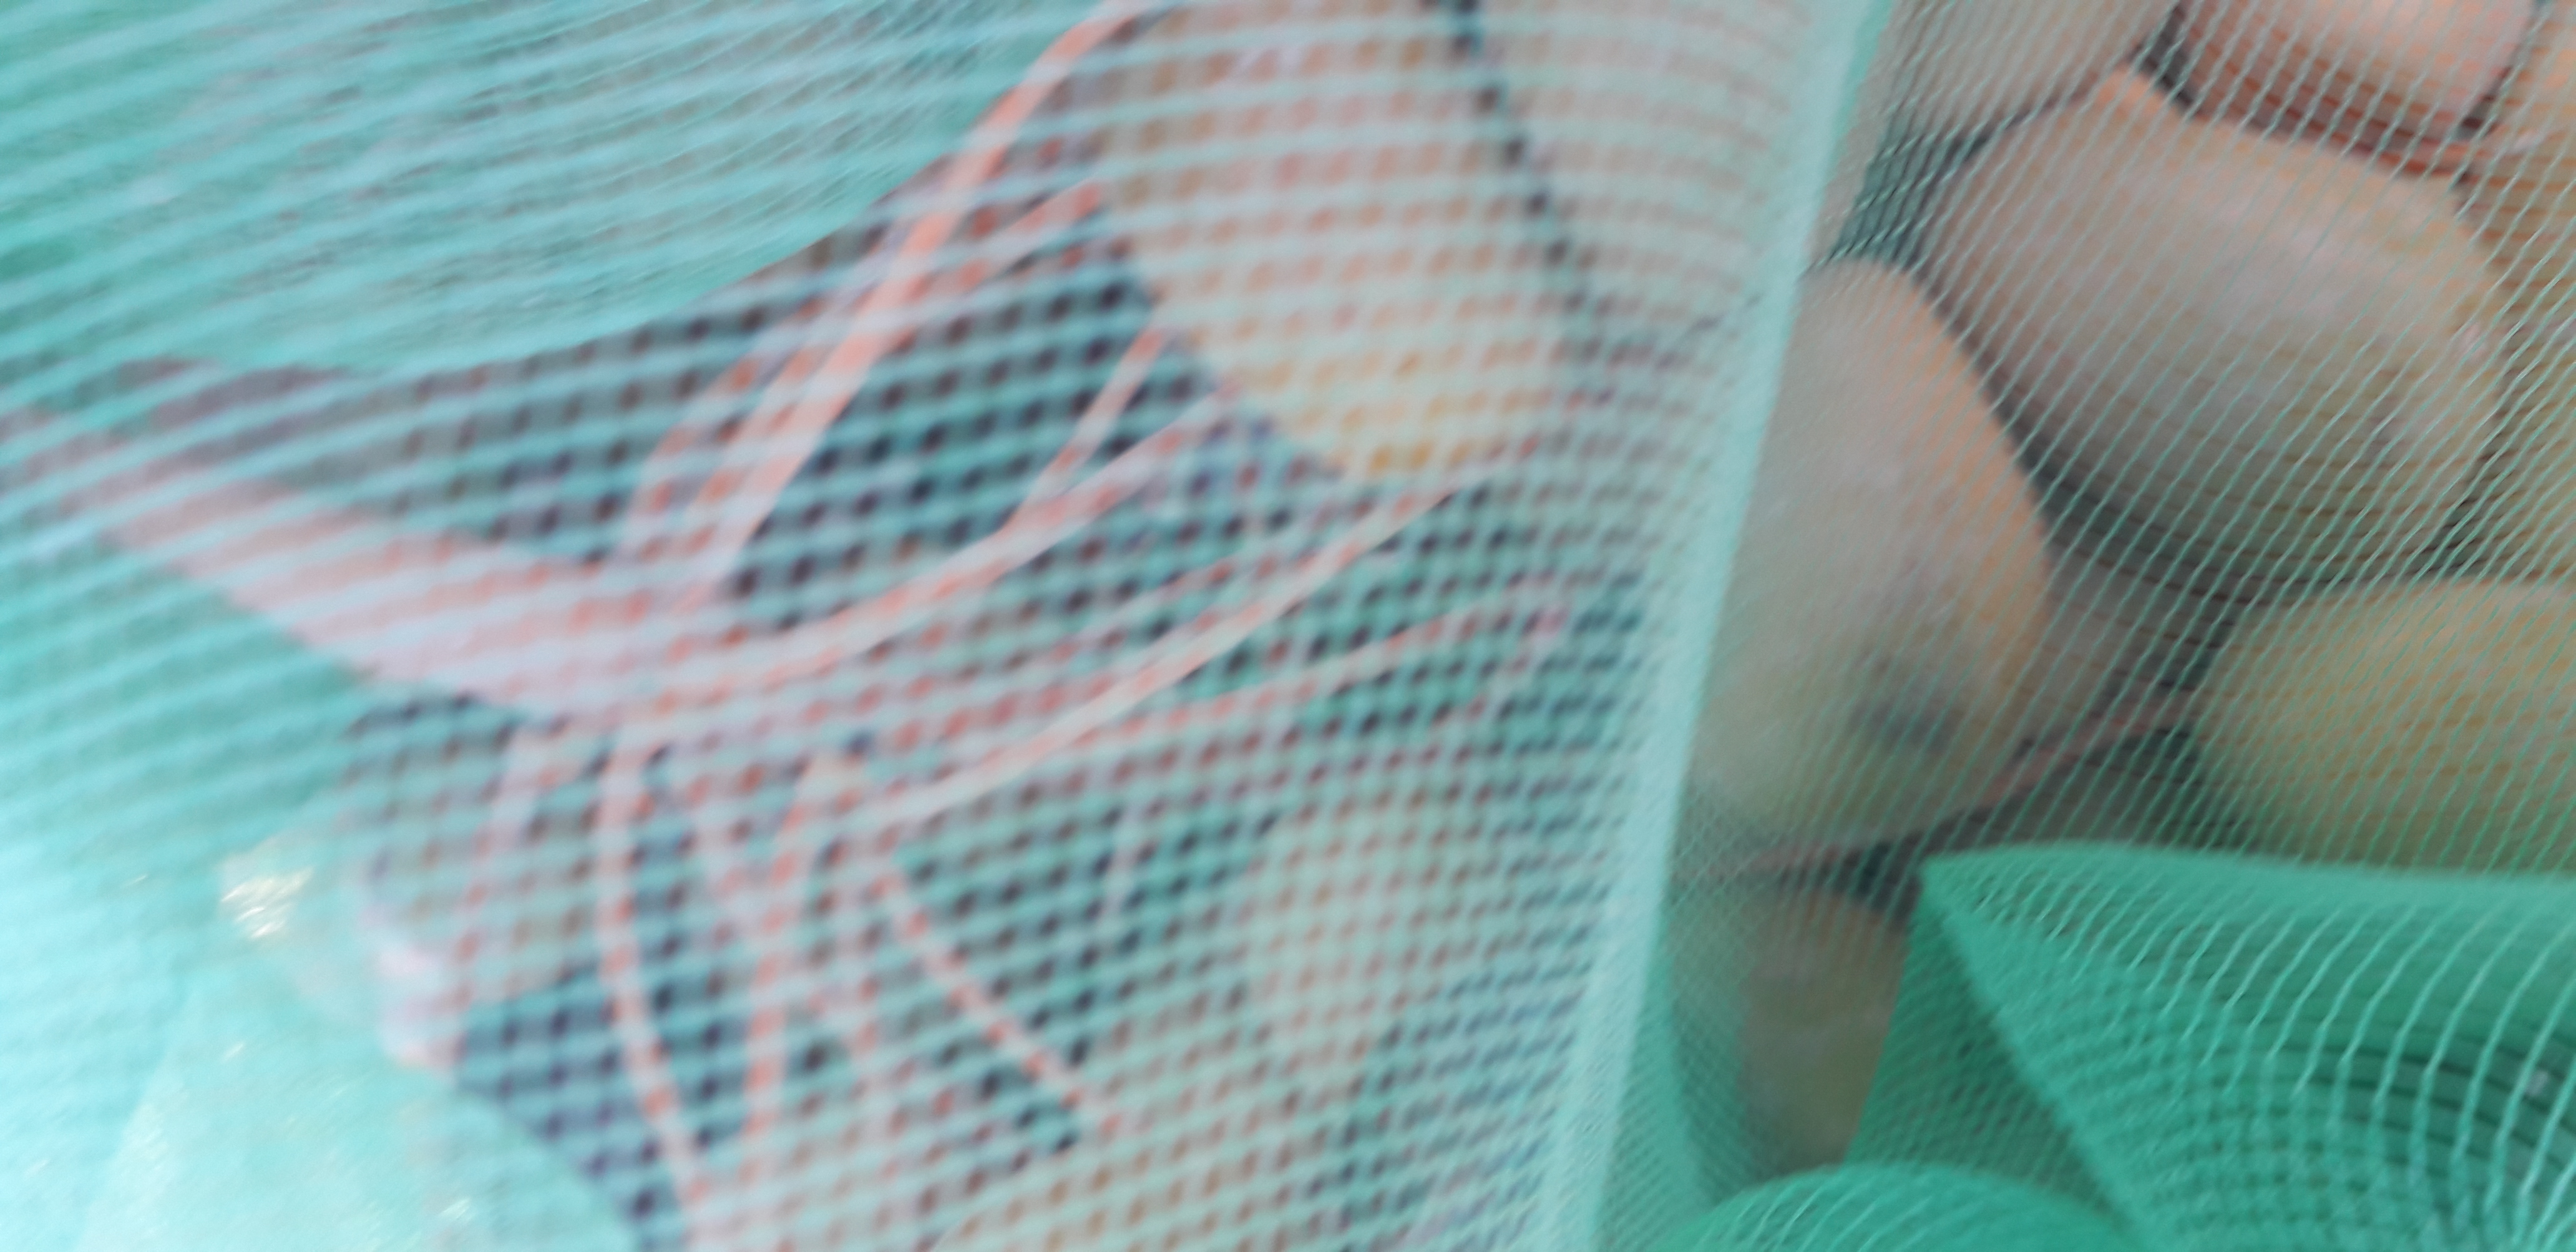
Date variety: Boufagous